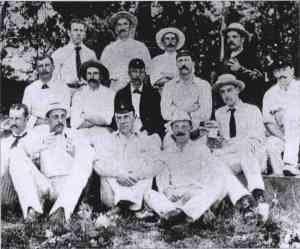
Montague Parker Bowden, dit Monty Bowden, est un joueur de cricket international anglais né le 1ᵉʳ novembre 1865 à Stockwell et mort le 19 février 1892 à Umtali en Rhodésie du Sud. Gardien de guichet du Surrey County Cricket Club de 1883 à 1888, il participe à une tournée privée en Afrique du Sud en 1888-1889. Deux des matchs qu'il y joue sont rétrospectivement considérés comme des test-matchs entre l'Afrique du Sud et l'Angleterre, dont il est, à 23 ans, le plus jeune capitaine à ce niveau. Il s'installe en Afrique du Sud puis en Rhodésie à l'issue de la tournée. Il y meurt à l'âge de 26 ans.
Charles Aubrey Smith est un acteur et joueur de cricket international britannique né à Londres le 21 juillet 1863 et mort à Beverly Hills le 20 décembre 1948.